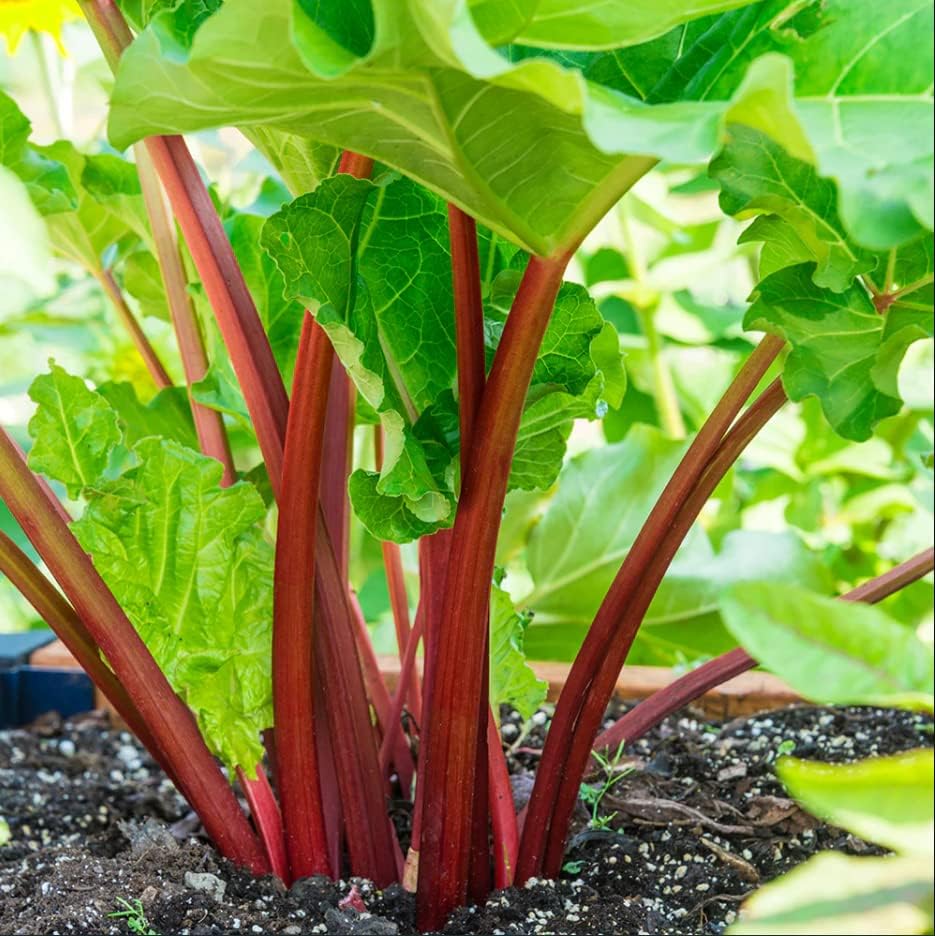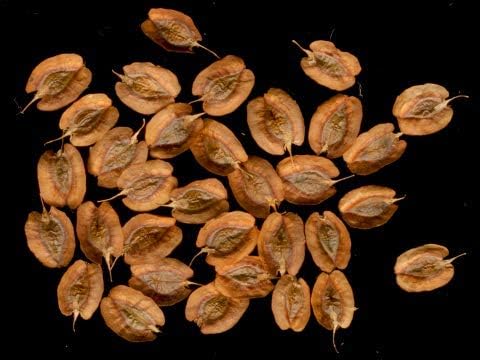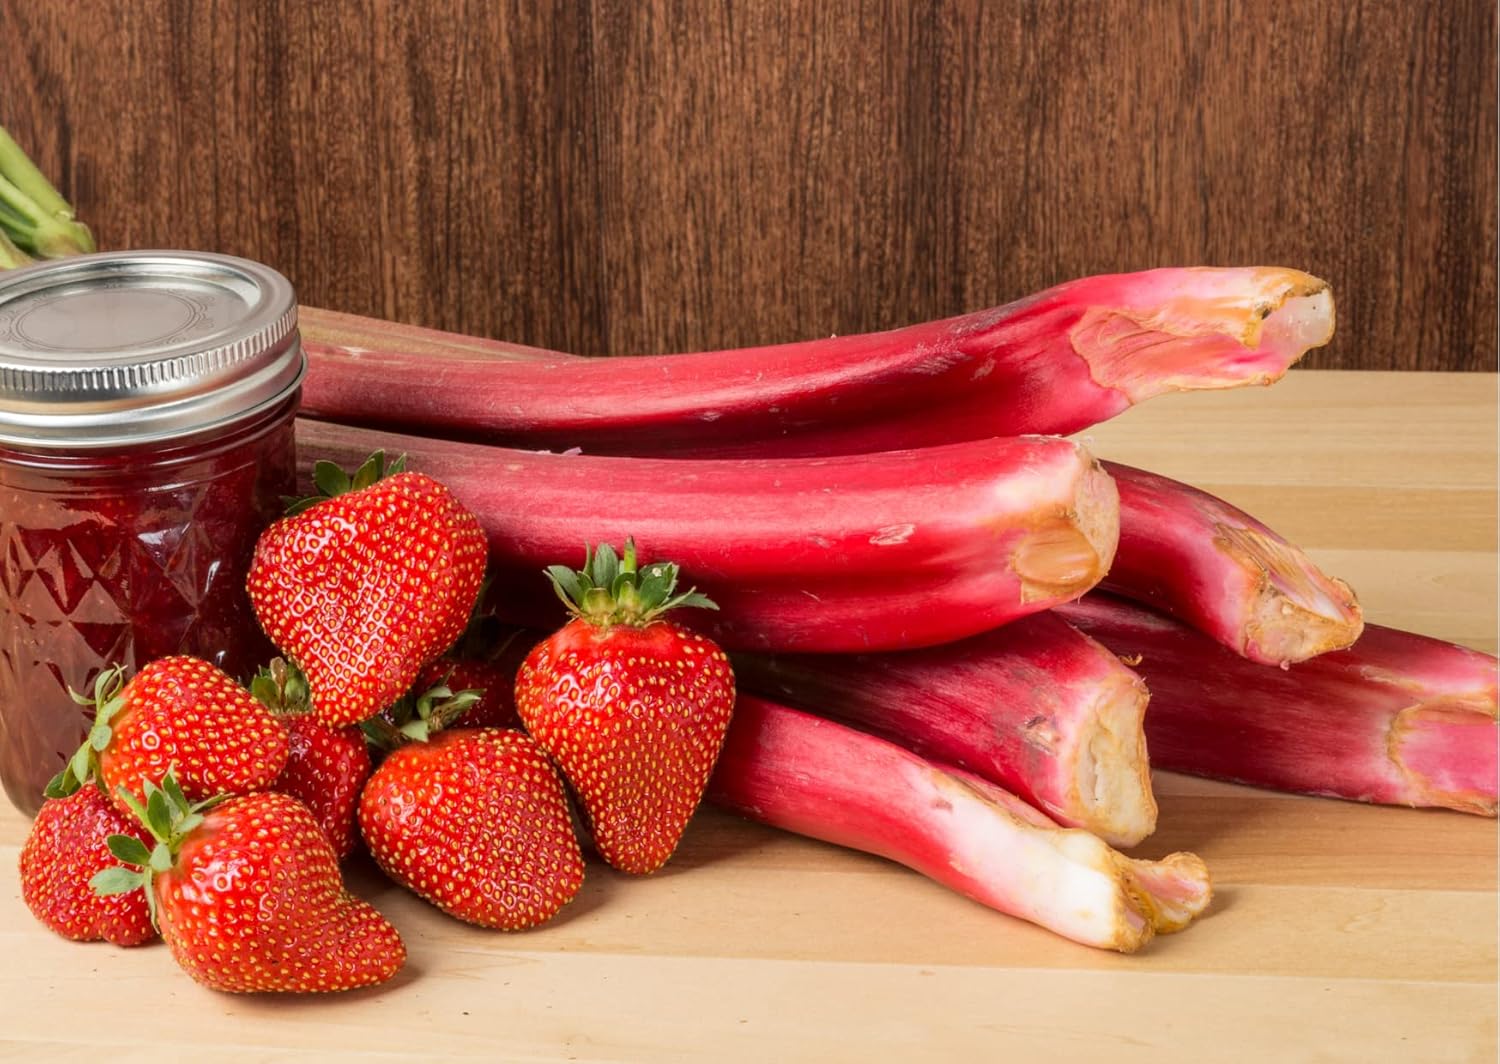
150 Rhubarb Seeds Planting Ornaments Garden Perennials Simple to Grow Pots Gift
Category: Amazon Home
100 Rhubarb Seeds Heirloom Large Stalk
Features: All seeds are heirloom, planted and harvested by a small family farm in USA | It's long storage you can enjoy your own rhubarb for months | Planting instruction is included in every order.